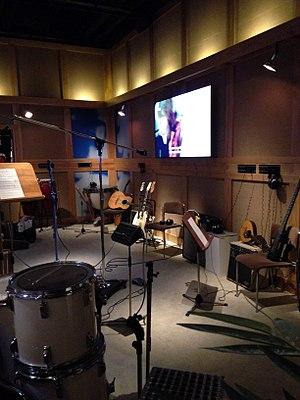
Les studios Polar sont des studios d'enregistrement créés par les membres d'ABBA Björn Ulvaeus et Benny Andersson et leur manager Stig Anderson, propriétaire du label Polar Music. Situés à Stockholm, en Suède, ils ouvrent le 18 mai 1978 et servent pour plusieurs albums du groupe, ainsi qu'à de nombreux autres artistes notables par la suite. Les loyers étant trop cher, les studios ferment en 2004.